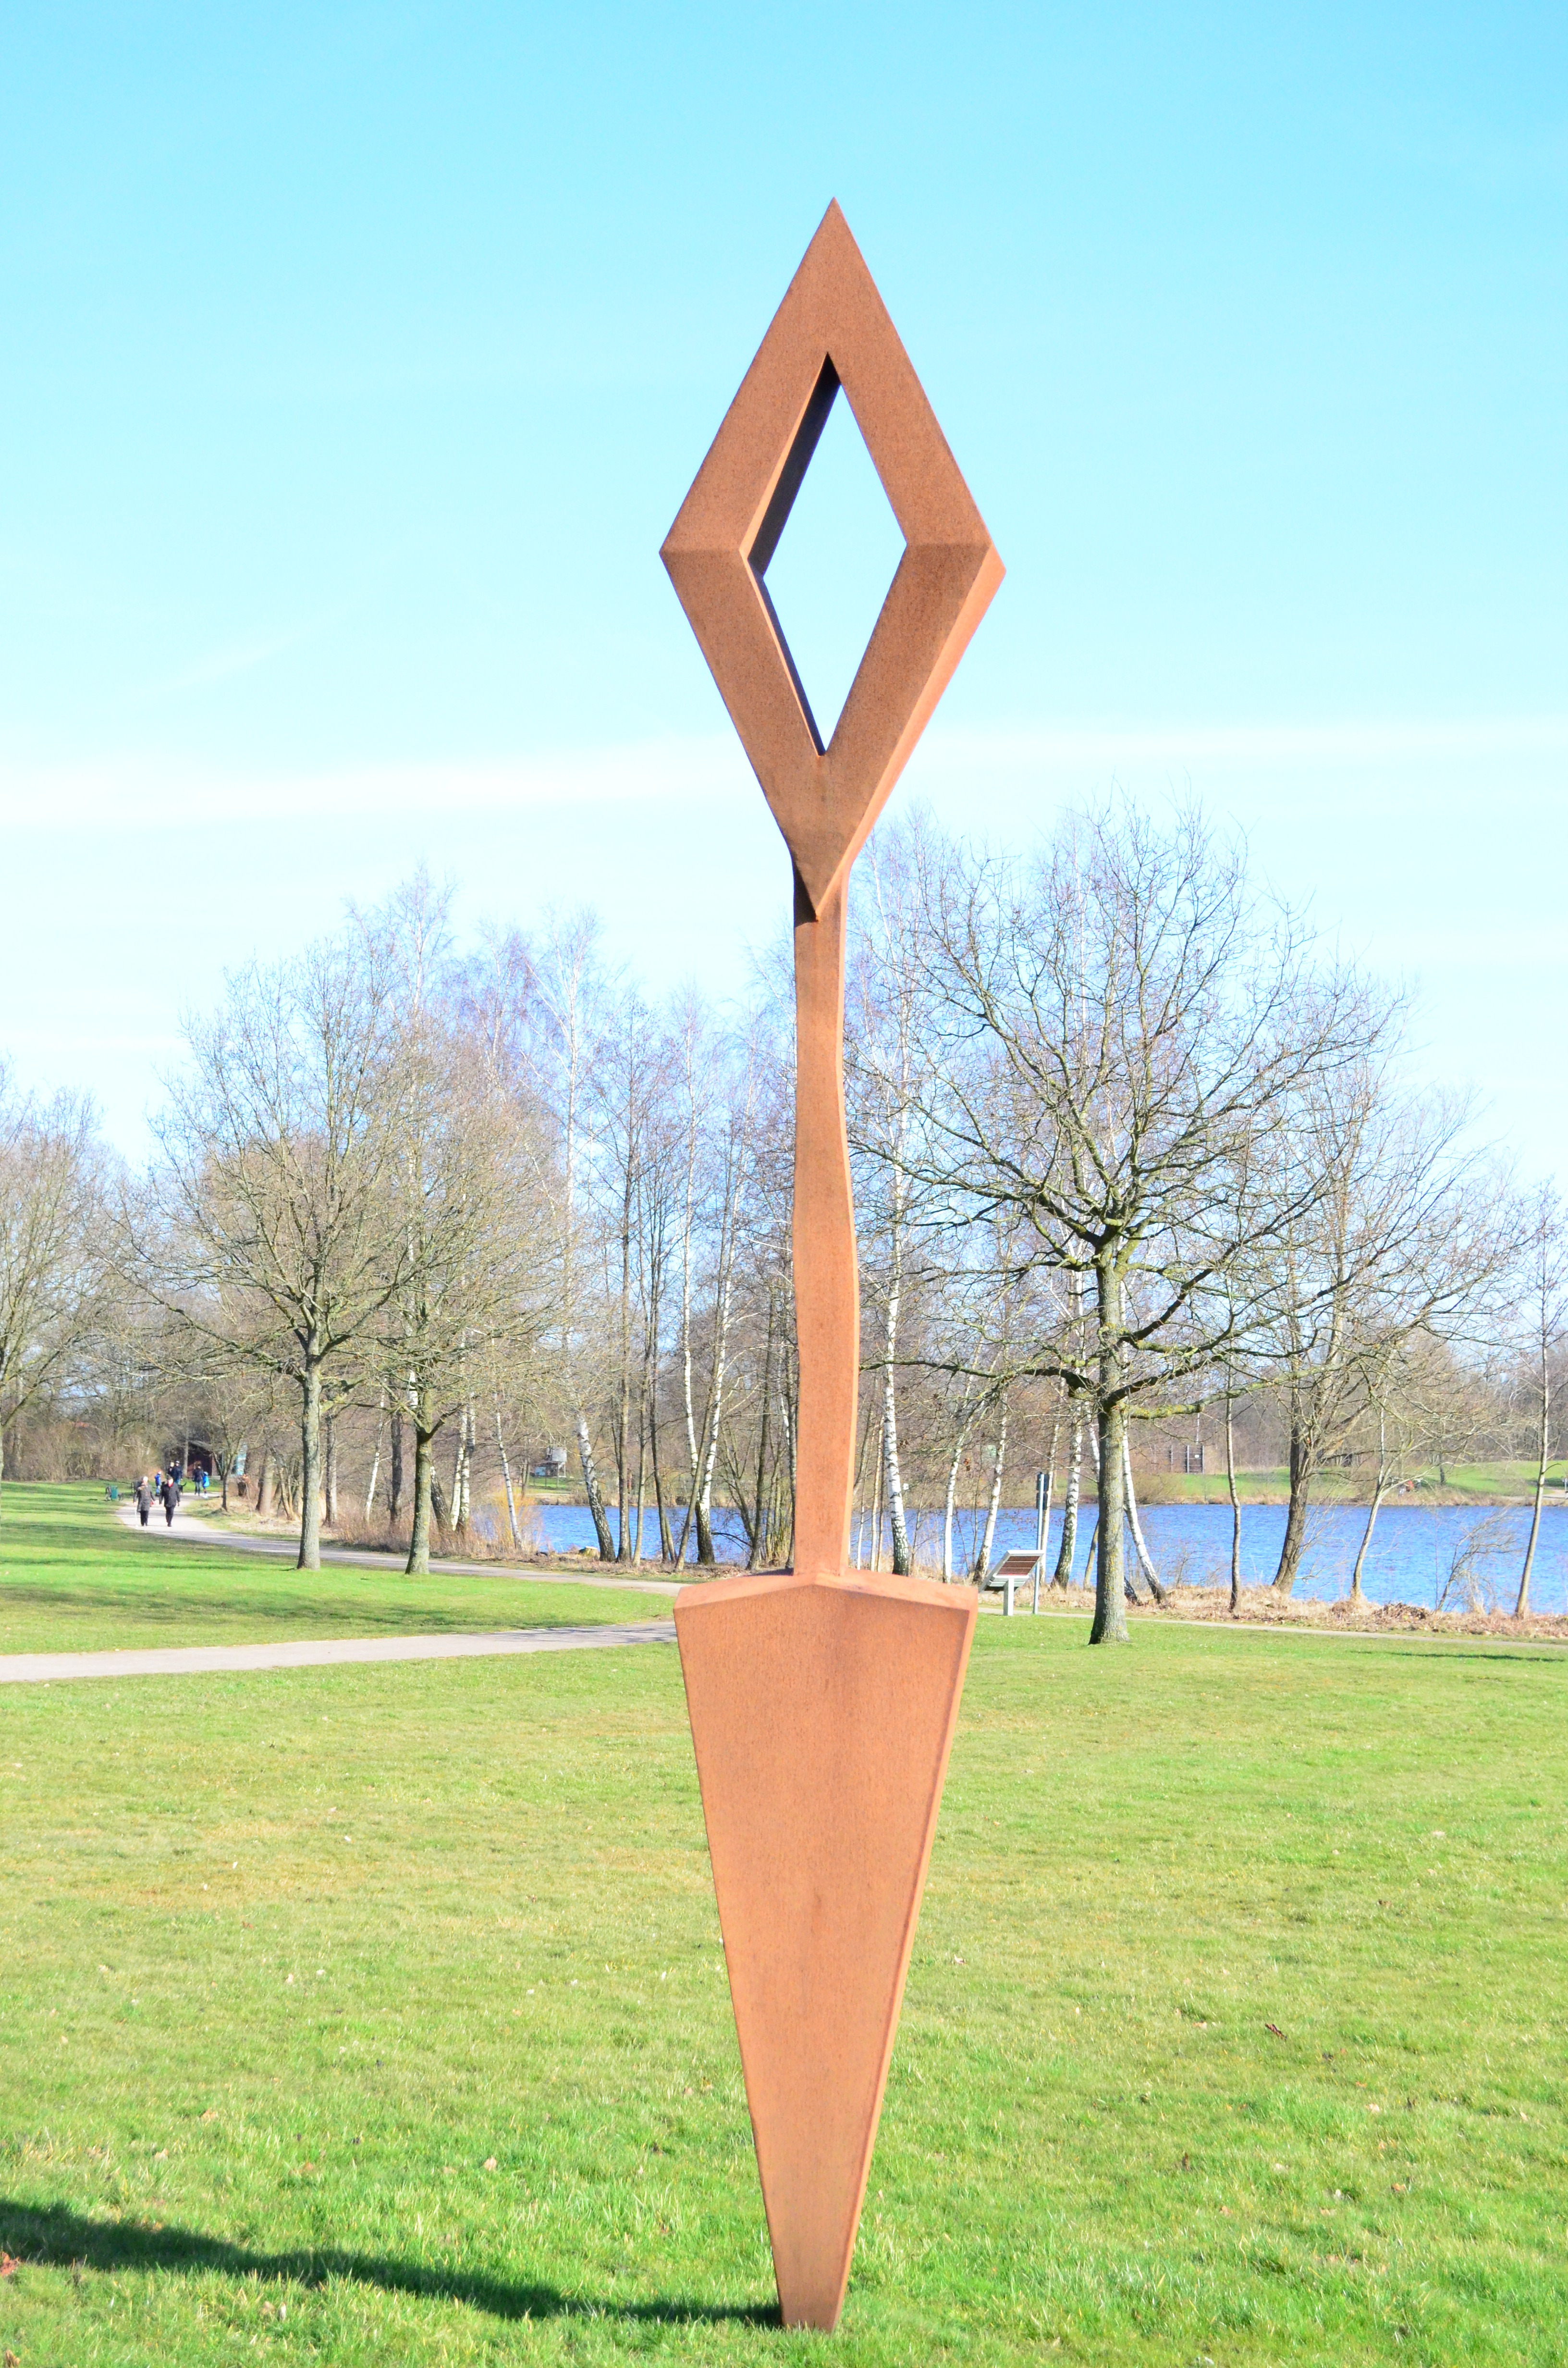
structure, monument, artwork, sculpture, memorial, art, iron, landscape park, rombus, iron sculpture